Carl Auböck

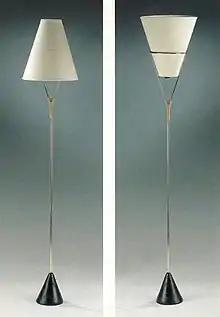
Floor lamp with reversible shade (1950)

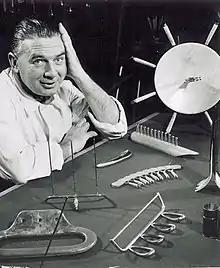
Carl Auböck II

Carl Auböck I or Karl Heinrich Auböck I was a goldsmith before he founded the family's workshop in 1906 at Bernardgasse as a bronze goods company. Auböck's workshop was particularly noted for the manufacture of the "Weiner Bronzen". These small, bronze figurines were popular collectibles in Austria until the early 20th century. Auböck died in 1925.